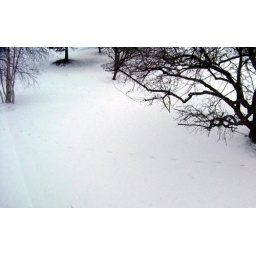
The view out the window in the morning...love the animal tracks